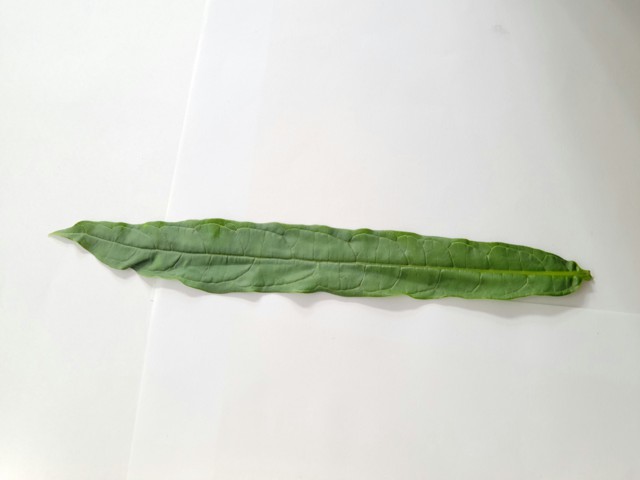
Plant: bamonhati